Music of Missouri

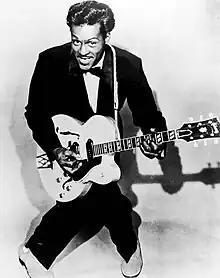
Chuck Berry in 1957

Kansas City and St. Louis are "cradles of jazz" along with New Orleans, Chicago, Pittsburgh, Philadelphia, and New York City.